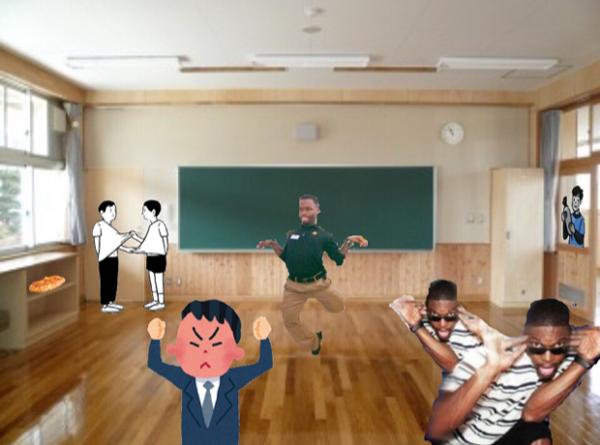
回答: 校訓が「自由」だけ。